Fort Myers Beach, Florida

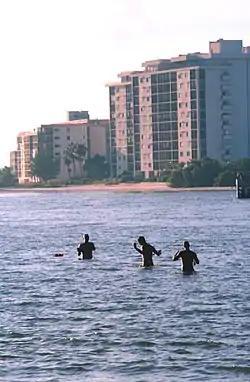
Fishermen wading in Fort Myers Beach

As of the 2020 United States census, there were 5,582 people, 3,497 households, and 2,198 families residing in the town.